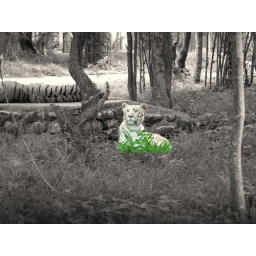
there hidden the white knight of forest in a green bed !!